Indian locomotive class WAM-1

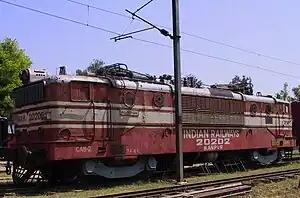

The Indian locomotive class WAM-1 was a class of 25 kV AC electric locomotives that was developed in the late 1950s by the "Groupement 50Hz" (a consortium of European locomotive manufacturers) for Indian Railways. The model name stands for broad gauge (W), AC Current (A), Mixed traffic (M) locomotive, 1st generation (1). They entered service in 1960, thus making them the first AC electric locomotives to be in service in India. A total of 100 WAM-1s were built by the European consortium between 1959 and 1961, which made them the most numerous class of mainline electric locomotive until the WAG-1.